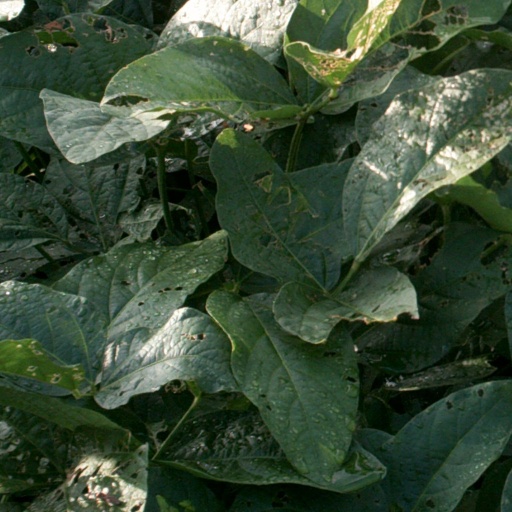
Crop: soybean